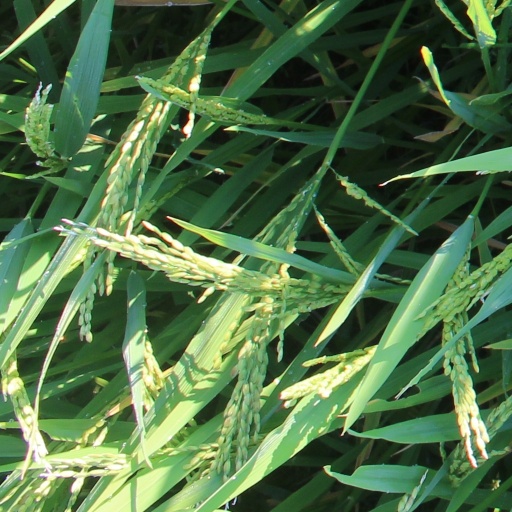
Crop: rice